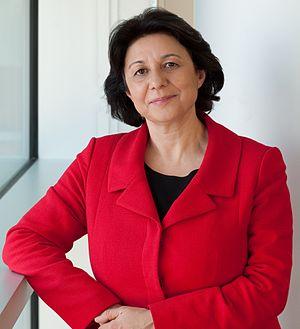
Annamaria Lusardi est une économiste d'origine italienne et professeure d'économie et de comptabilité à la George Washington University School of Business. Sa recherche se concentre sur l'éducation financière.